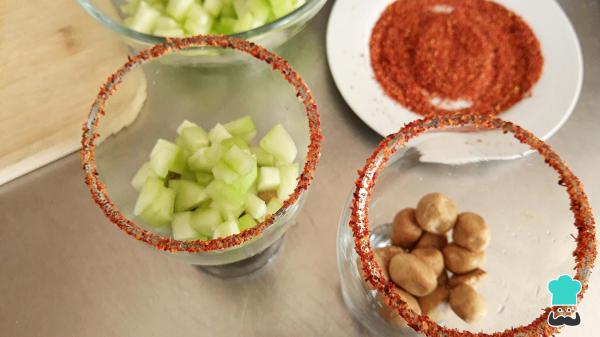
Agrega el cacahuate japonés y luego una capa de pepino y jícama. Alterna las capas hasta llegar un poco al límite del vasito.